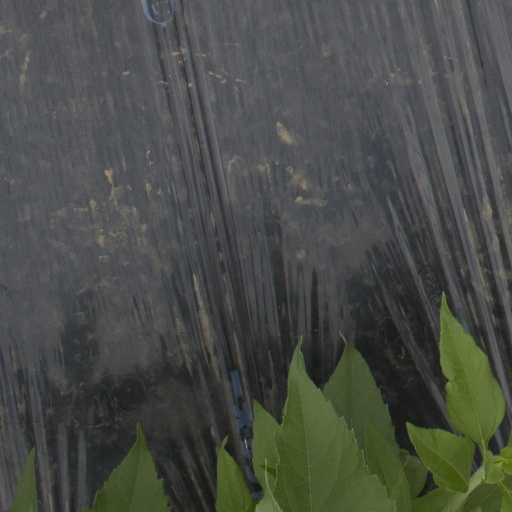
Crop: Jerusalem artichoke